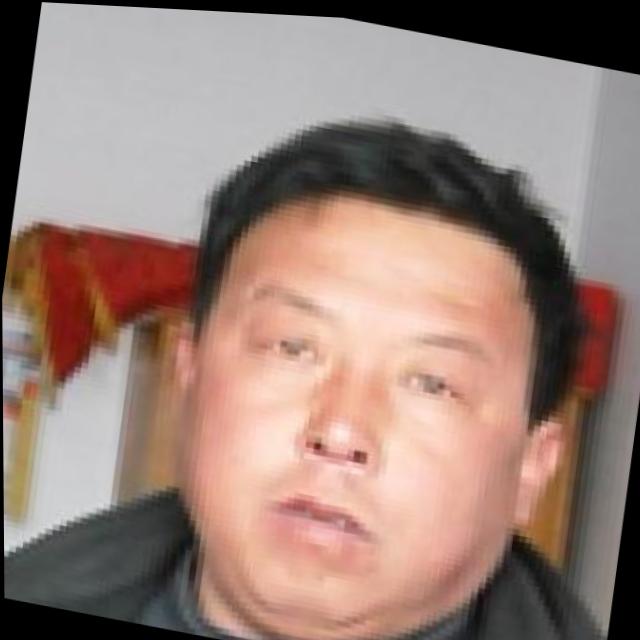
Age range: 45-64